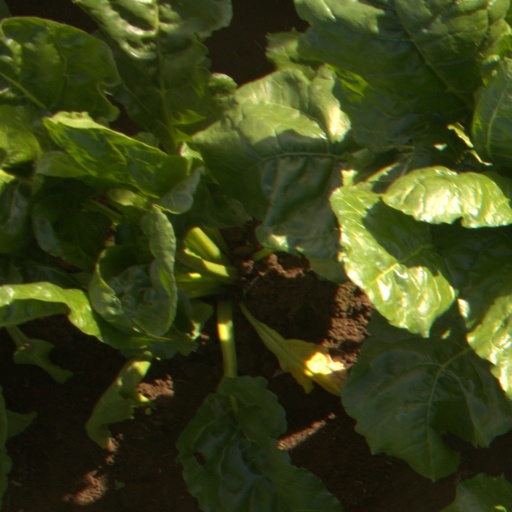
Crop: sugar beet